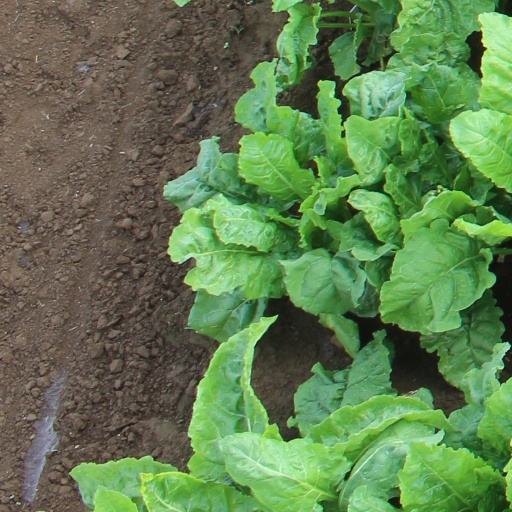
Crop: sugar beet